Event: Ecuador Earthquake
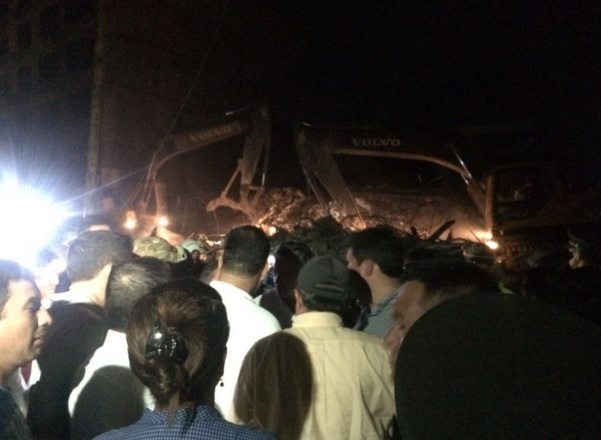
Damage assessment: no_damage